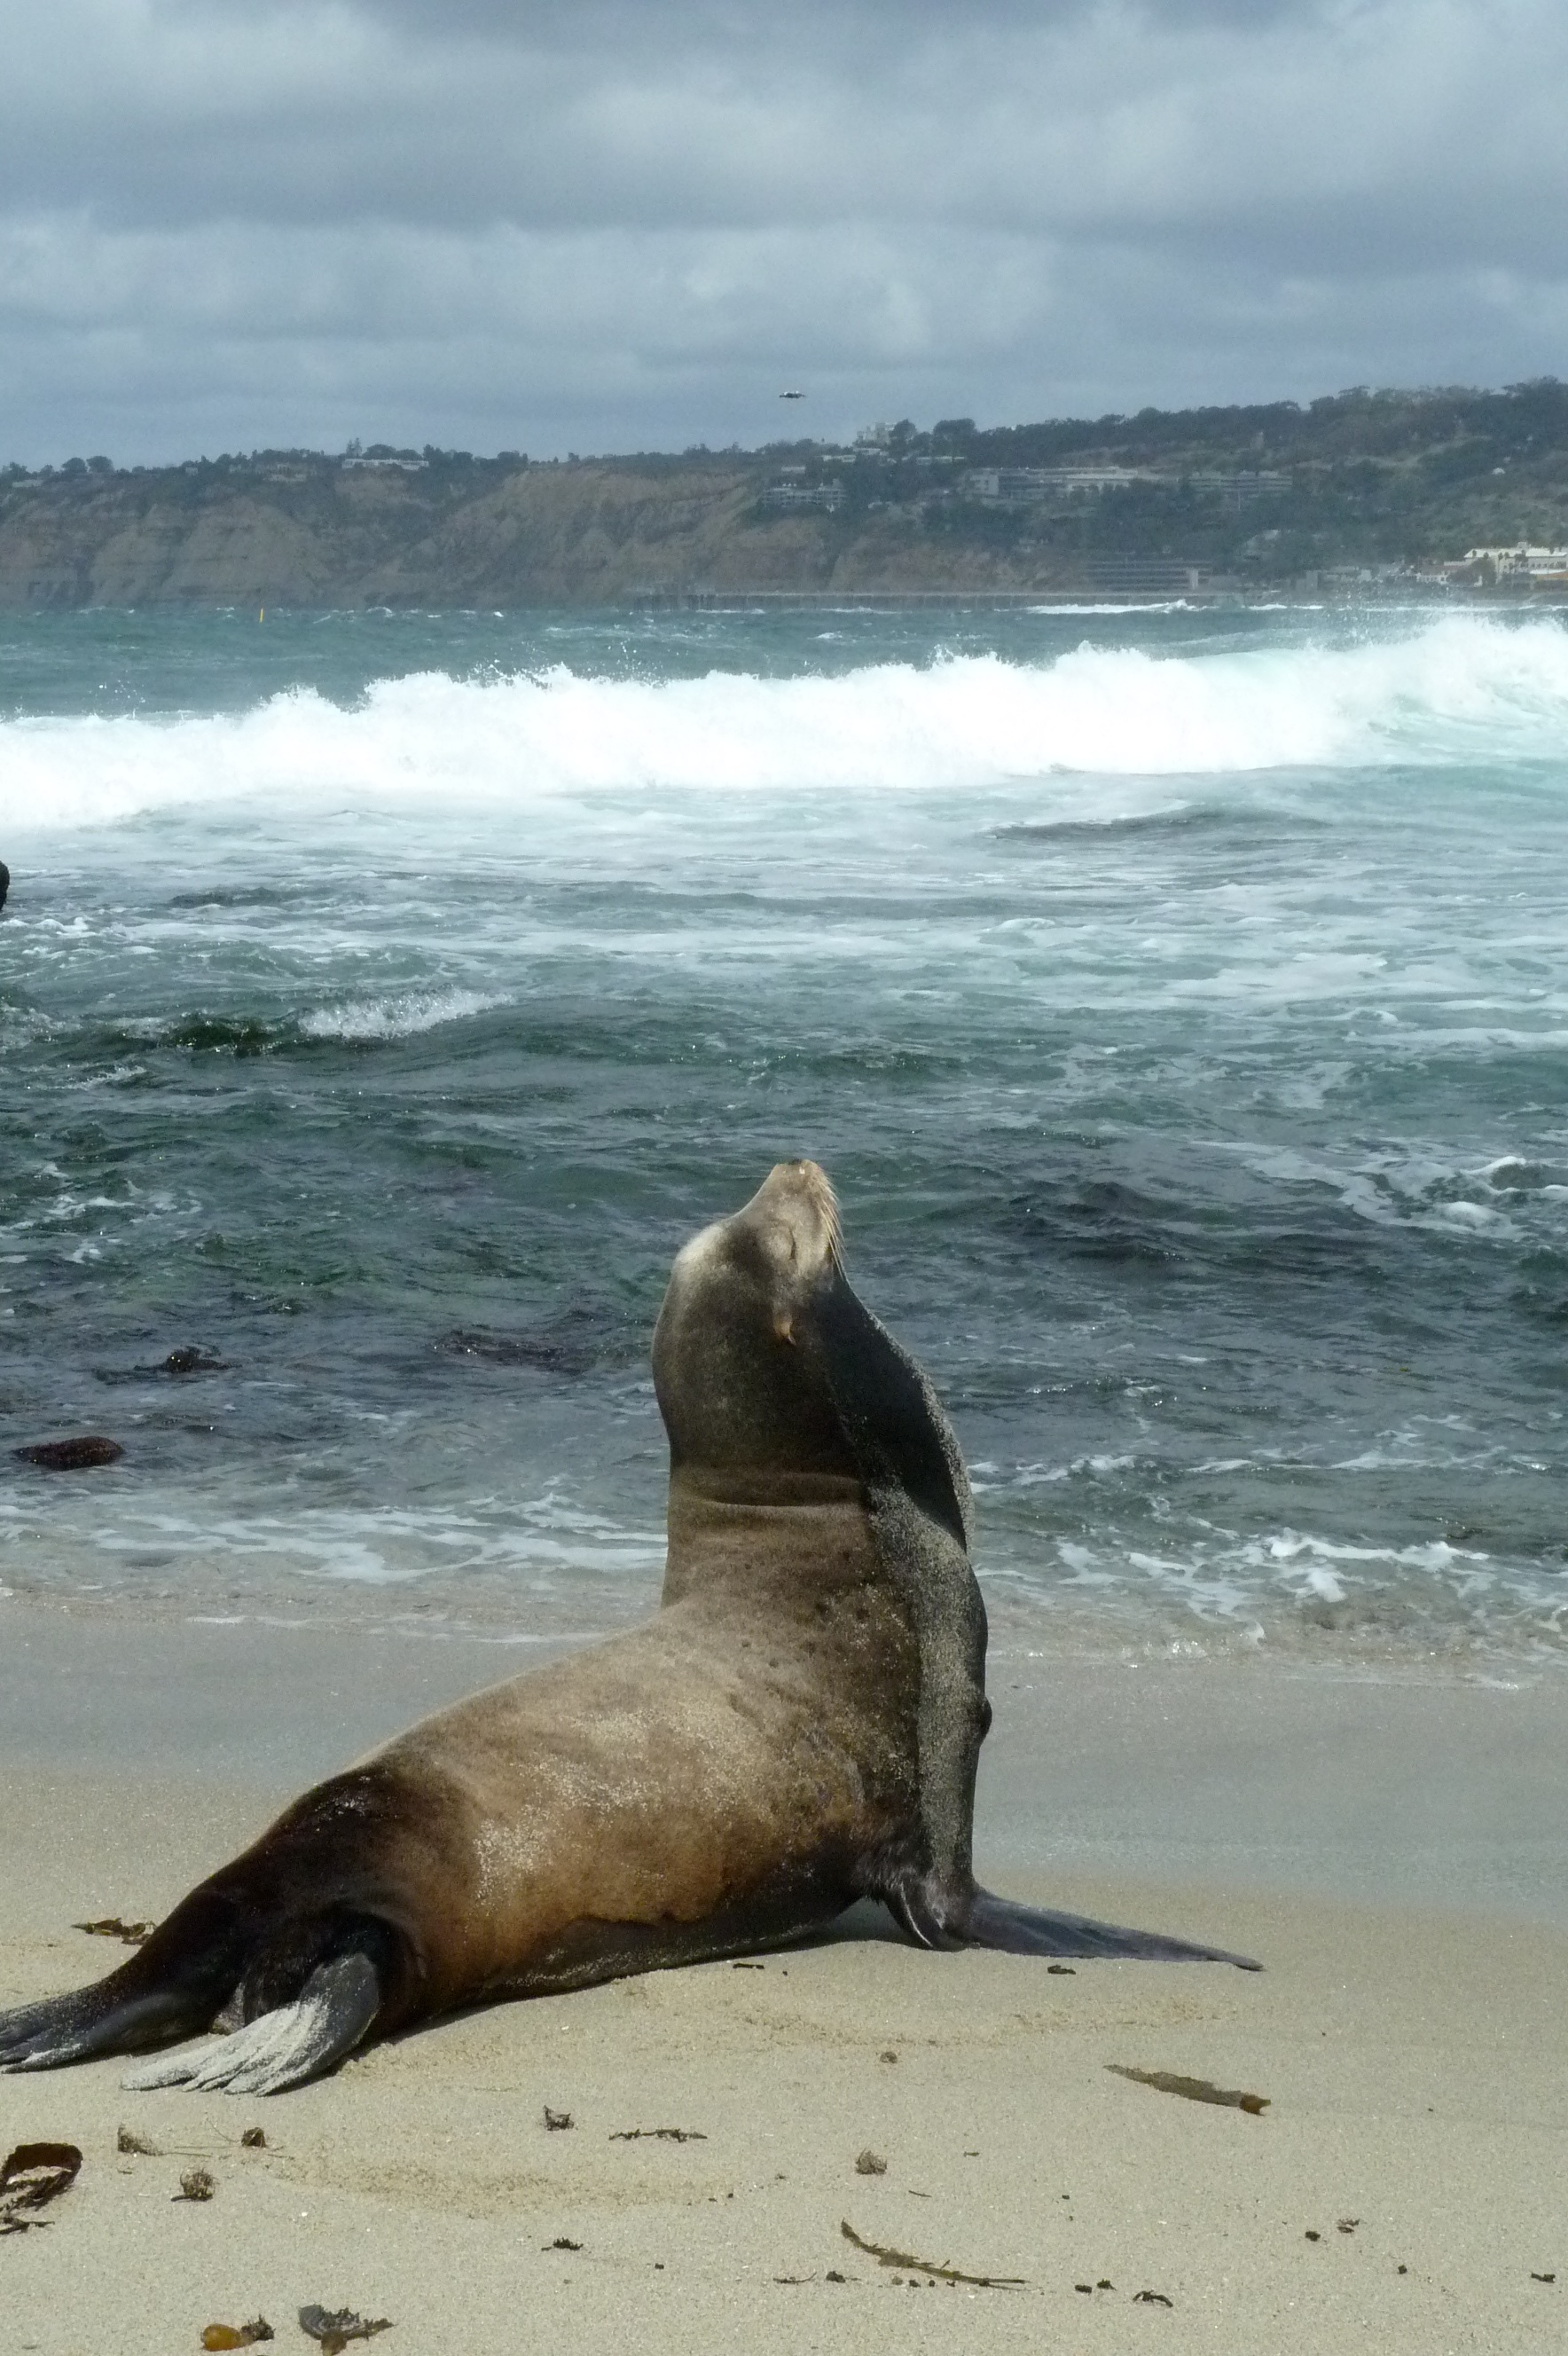
beach, sea, coast, nature, sand, ocean, animal, male, wildlife, wild, swim, fur, island, mammal, aquatic, sealion, sea lion, marine, seals, migration, habitat, harbor seal, san diego, marine mammal, wind wave